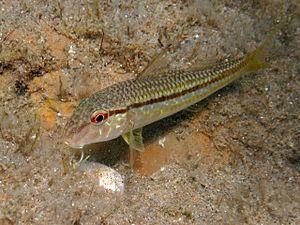
Mullus est un genre de poissons marins de la famille des Mullidae.